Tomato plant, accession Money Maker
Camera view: tilt-top (135 deg); turntable rotation: 90 degrees
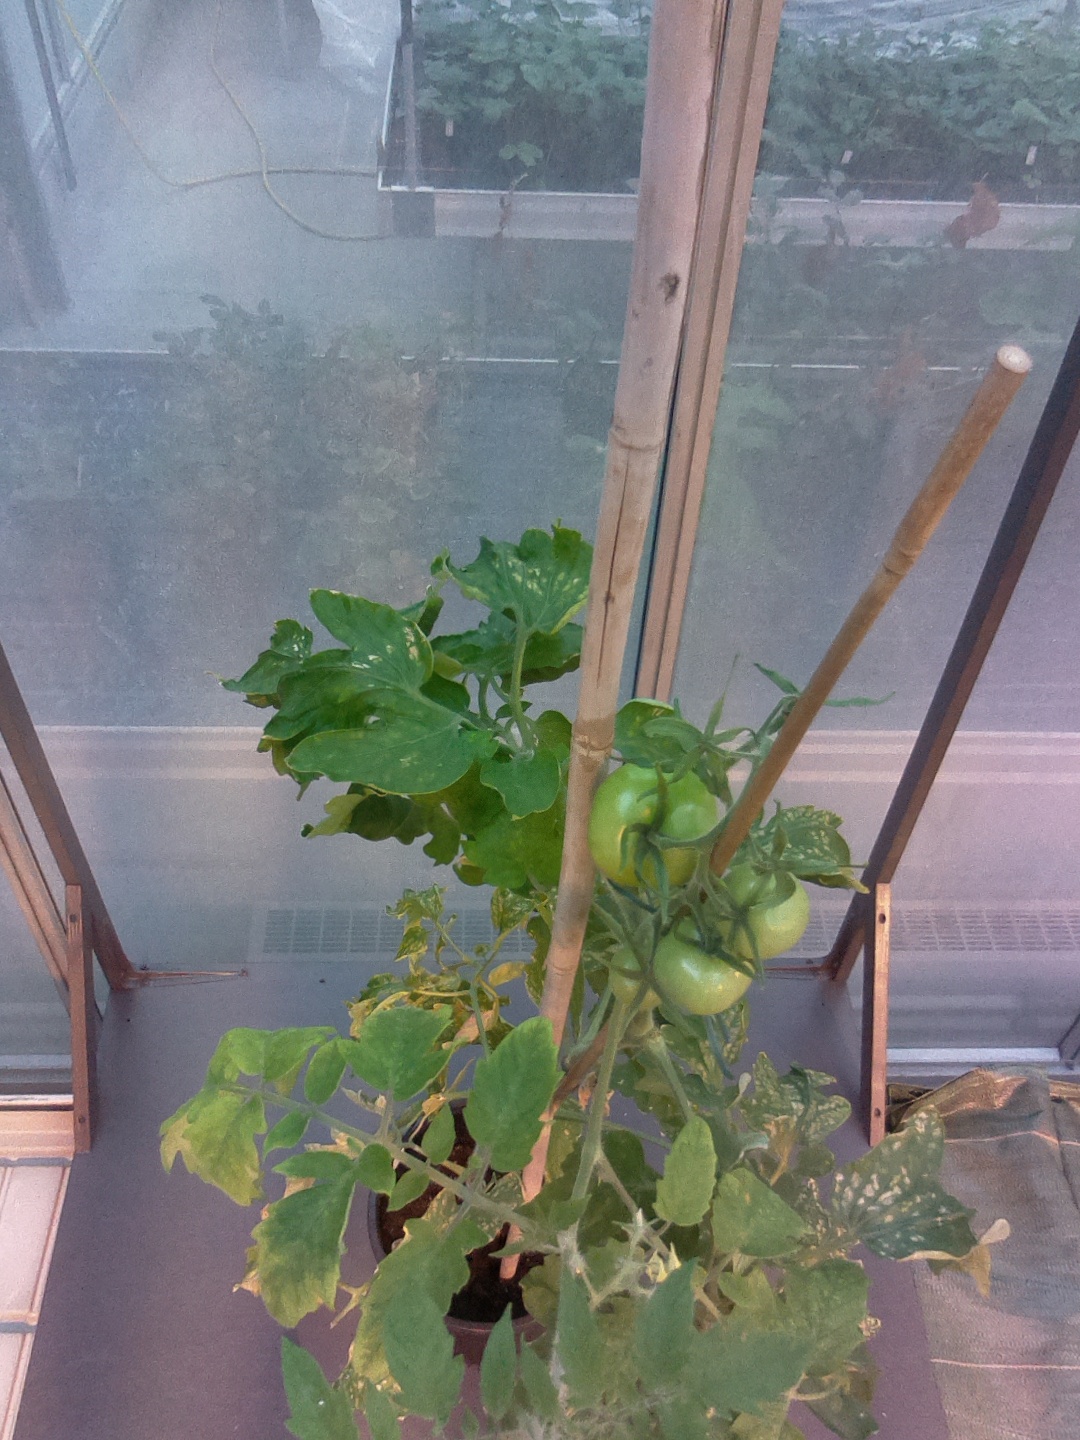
BBCH growth stage 74: 40%-50% of final fruit size